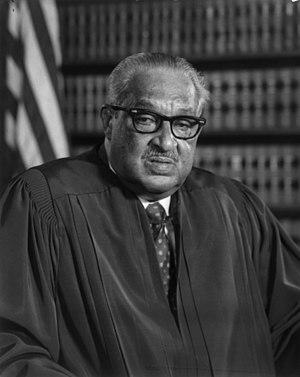
La présidence de Lyndon B. Johnson débuta le 22 novembre 1963, date de l'entrée en fonction de Lyndon B. Johnson en tant que 36ᵉ président des États-Unis à la suite de l'assassinat de John F. Kennedy, et se termina le 20 janvier 1969. Johnson, un démocrate du Texas qui fut notamment chef de la majorité au Sénat, était vice-président des États-Unis au moment où il succéda à Kennedy. Il se présenta par la suite à l'élection présidentielle de 1964 pour effectuer un mandat complet et il remporta une victoire écrasante face à son adversaire républicain de l'Arizona, le sénateur fédéral Barry Goldwater. Après l'élection présidentielle de 1968, le républicain Richard Nixon lui succéda à la Maison-Blanche. La présidence de Johnson fut marquée par l'entrée massive des États-Unis dans le libéralisme moderne avec son programme appelé Great Society, qui était une extension considérable du New Deal de Roosevelt.
Thurgood Marshall, né le 2 juillet 1908 à Baltimore et mort le 24 janvier 1993 à Bethesda, est un juriste américain. Il est le premier juge afro-américain à avoir siégé, de 1967 à 1991, à la Cour suprême des États-Unis. Il y a marqué son passage par des positions progressistes, en particulier dans son domaine de prédilection, celui des droits civiques.
Alpha Phi Alpha est, aux États-Unis, la première fraternité interuniversitaire à avoir été créée par des Afro-Américains. Fondée le 4 décembre 1906 sur le campus de l'université Cornell à Ithaca, dans l'État de New York, l'organisation utilise pour se représenter des symboles et des icônes empruntés à l'Égypte antique. La fraternité, qui s'est ouverte à toutes personnes masculines en 1945, a rassemblé depuis ses débuts plus de 175 000 membres. Ses archives sont conservées au Centre de recherche Moorland-Spingarn, un centre de recherche consacré à l'histoire et à la culture des communautés d'origine africaine.